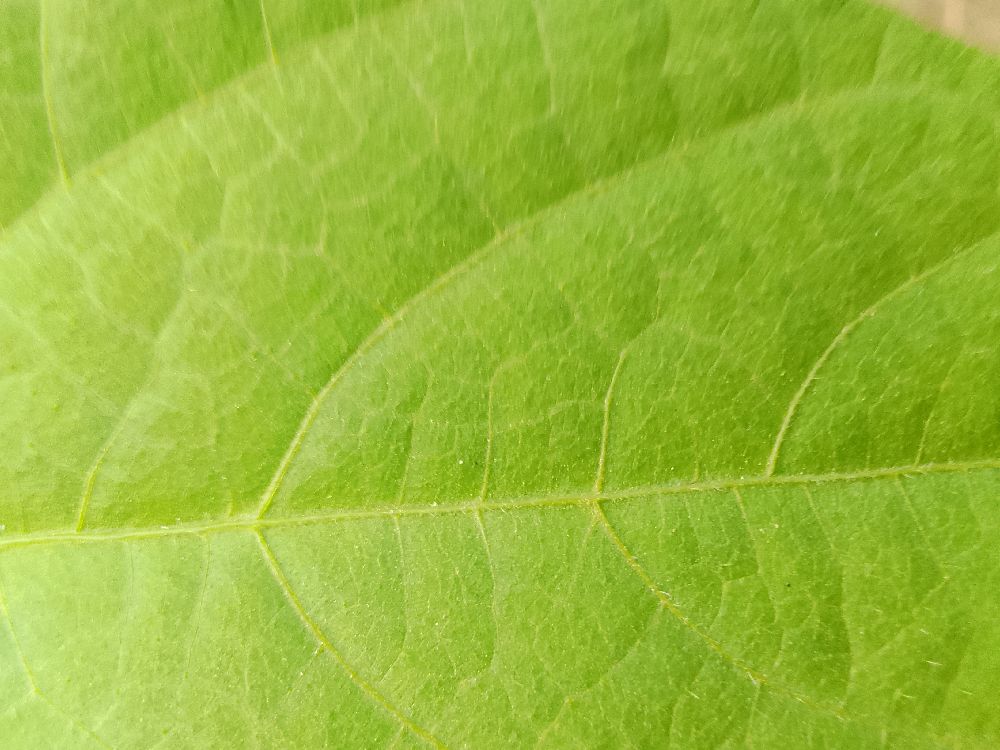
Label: healthy